Koeberg Nature Reserve

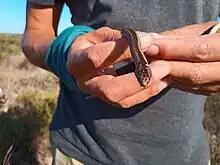
Cross-marked sand snake ("Psammophis crucifer")

There are 40 species of reptiles found in the reserve, including threatened species Bloubergstrand dwarf burrowing skink, Gronovi's dwarf burrowing skink and the Southern adder. Most snakes found in the reserve are not dangerous, but two lethal species are also found; the Cape boomslang and Cape cobra.